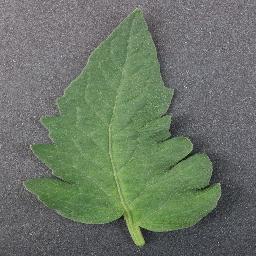
Label: Tomato___healthy